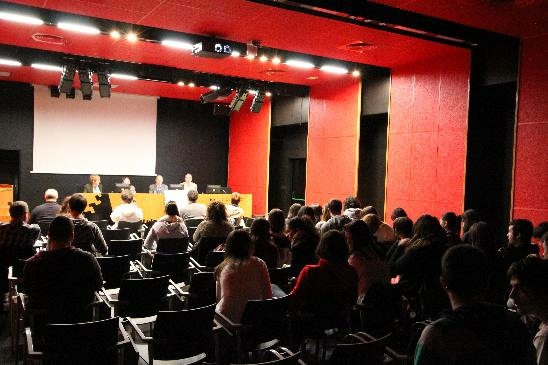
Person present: Yes